Narada Falls Bridge

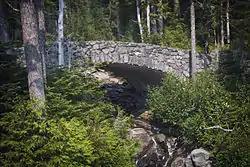

The Narada Falls Bridge is a reinforced concrete arch bridge in Mount Rainier National Park, spanning the Paradise River above Narada Falls. The bridge was built in 1927–1928 by contractor J. D. Tobin of Portland, Oregon, who built the Christine Falls Bridge at the same time. The arch spans . The bridge is wide, with an additional on either side for sidewalks. It was faced with rubble stone masonry and is an example of National Park Service Rustic design. The bridge is not open for public traffic, and leads to the Narada park utility area.